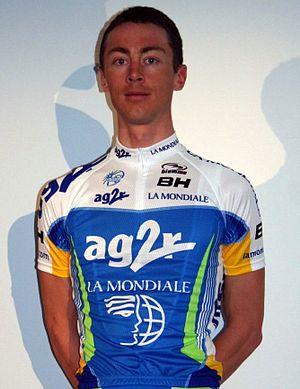
Christophe Edaleine lors de la présentation de l'équipe AG2R en janvier 2008
Christophe Edaleine, né le 1ᵉʳ novembre 1979 à Annonay, est un coureur cycliste français. Professionnel de 2001 à 2008, il a remporté une étape du Tour de l'Avenir et s’est classé cinquième d'étape lors du Tour de France 2002. Non-conservé par AG2R La Mondiale à la fin de l'année 2008, il met fin à sa carrière.